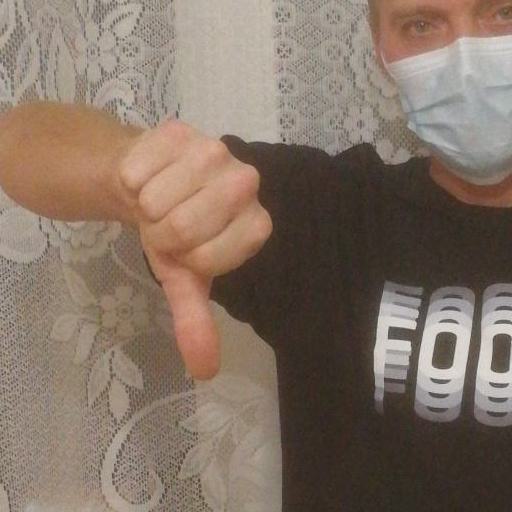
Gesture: dislike